Figueroles

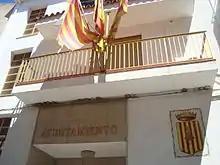
Ayuntamiento de Figueroles (Castellón)

Figueroles is a municipality in the "comarca" of Alcalatén, province of Castellón, Valencian Community, Spain.